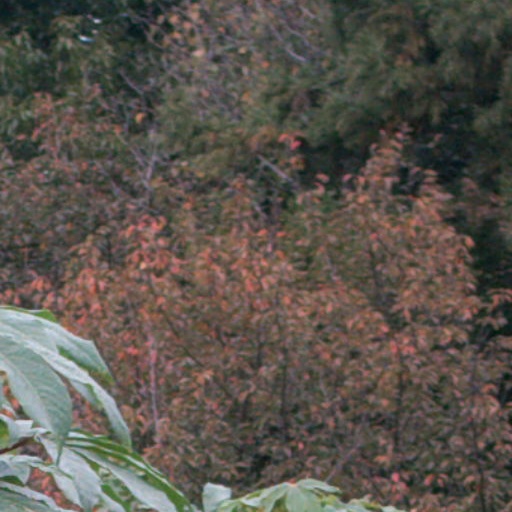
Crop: cassava